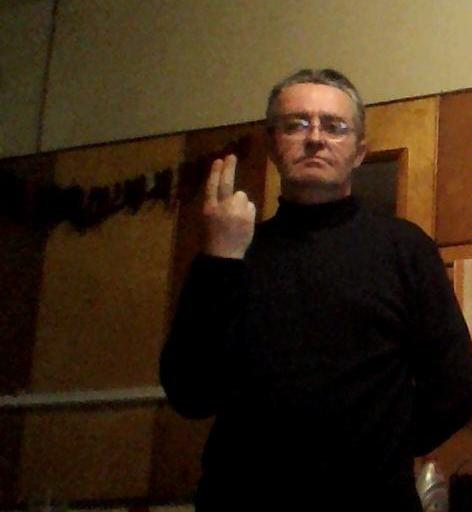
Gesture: two_up_inverted